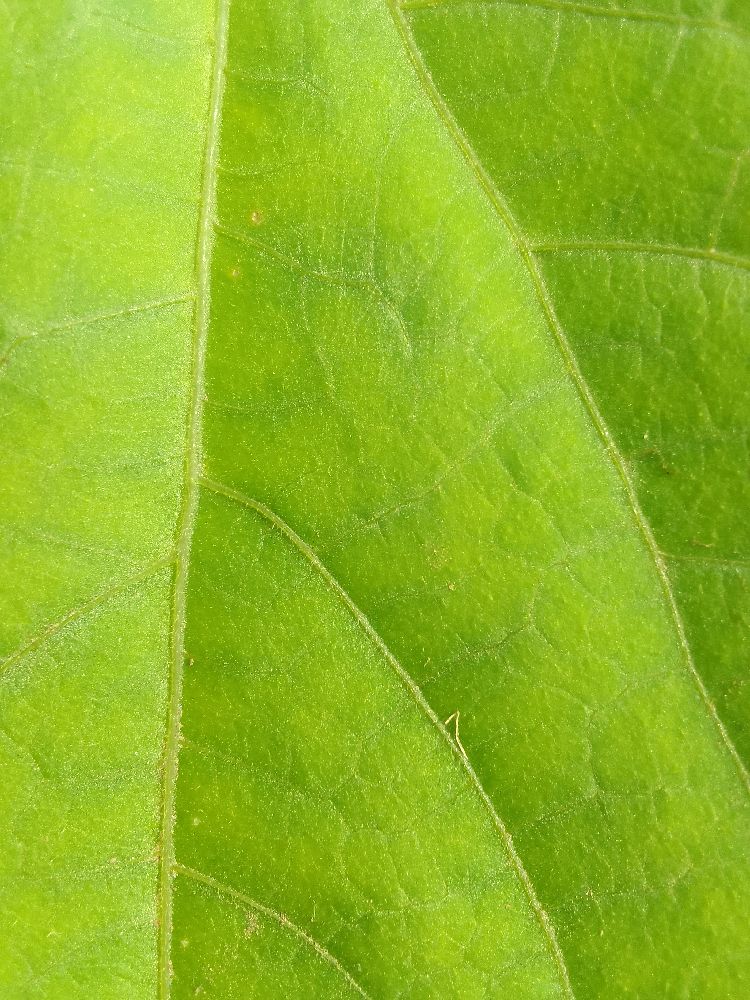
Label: healthy